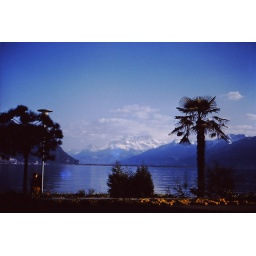
Lake with snowy mountains, pine tree, and palm tree in Italy, 1962